Sodium in biology

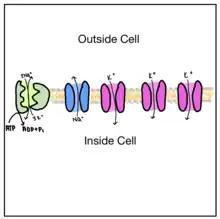
Here is a hand-drawn depiction of a membrane bound sodium-potassium pump and sodium and potassium ion channels can be seen along with the directed movement of the ions indicated by arrows.

The sodium-potassium pump works with the sodium and potassium leak channels to maintain the membrane potential between the cell and the extracellular space. Sodium moves down the concentration gradient from the cytosol into the extracellular matrix. Potassium moves down its concentration gradient from the extracellular matrix into the cytosol. In order to maintain the membrane potential, the sodium-potassium pump acts as a form of direct active transport where the hydrolysis of ATP to ADP and an inorganic phosphate at the P-type ATPase moves 3 potassium ions back out of the cell and 2 sodium ions into the cell.